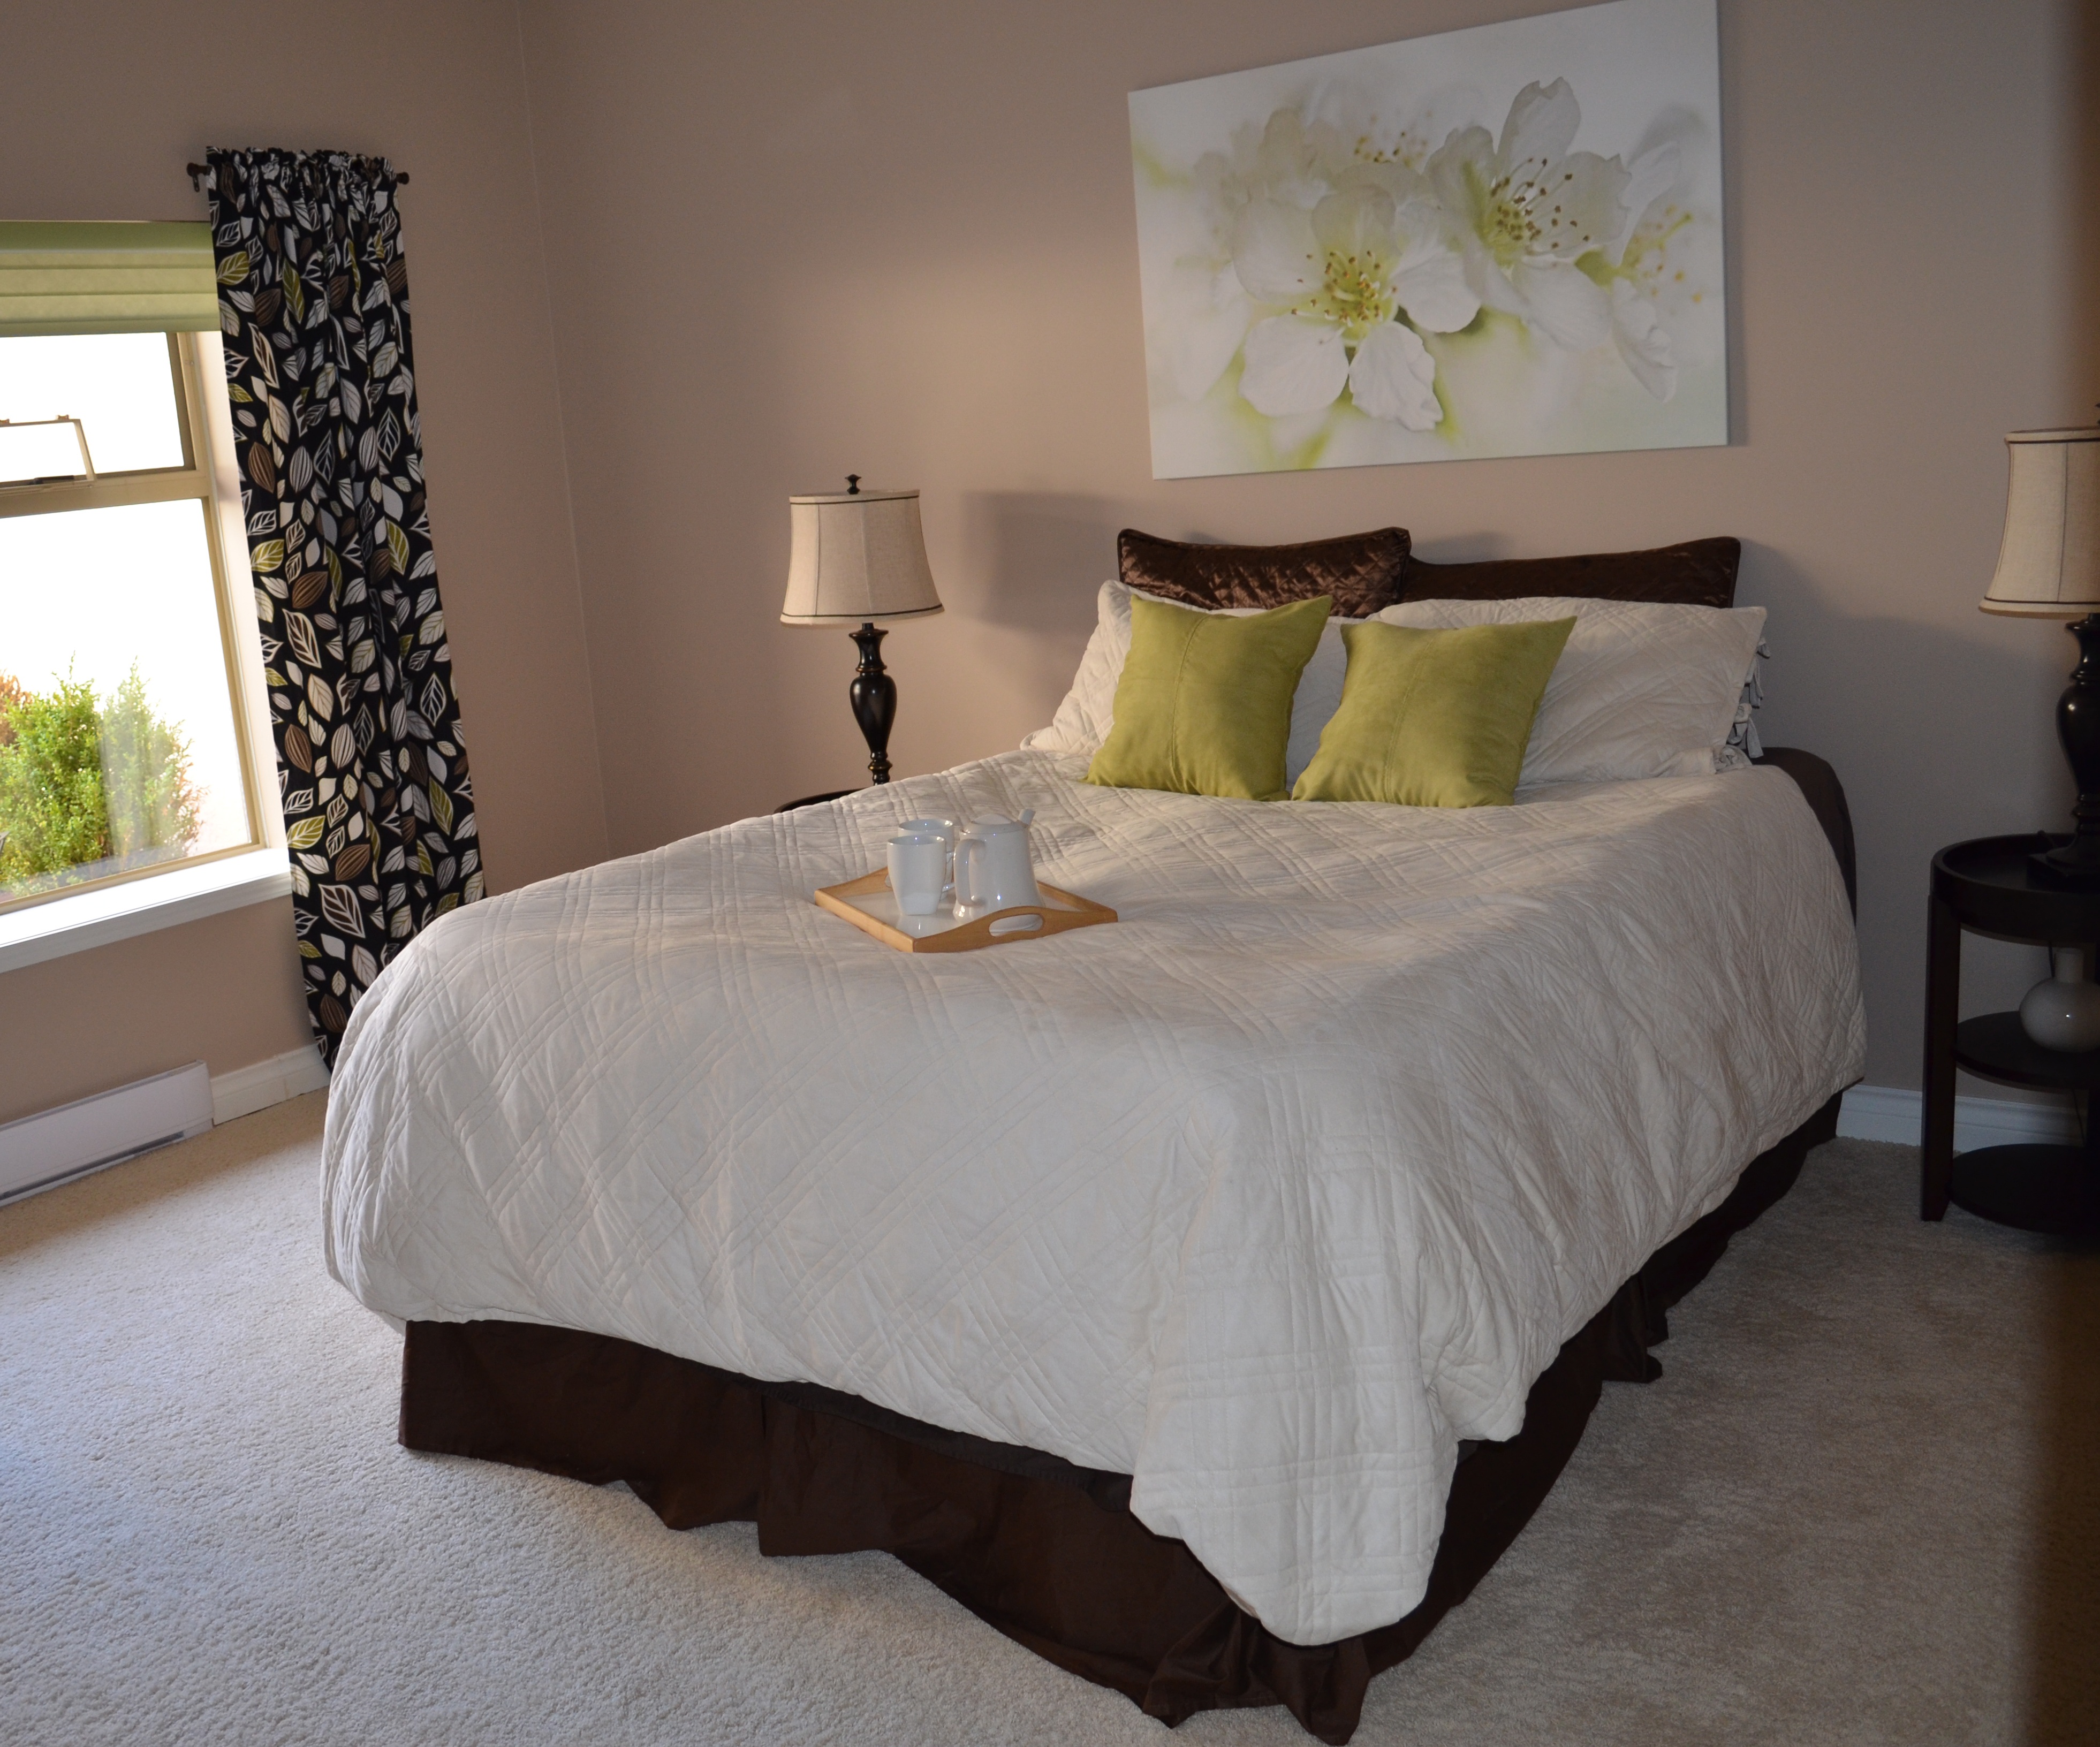
white, floor, interior, home, cottage, property, furniture, room, bedroom, decor, interior design, textile, design, bed, suite, duvet cover, bed sheet, bed frame